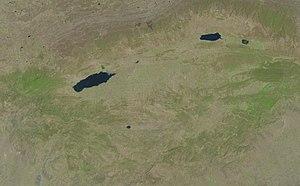
Cet article recense les zones humides du Pakistan concernées par la convention de Ramsar.